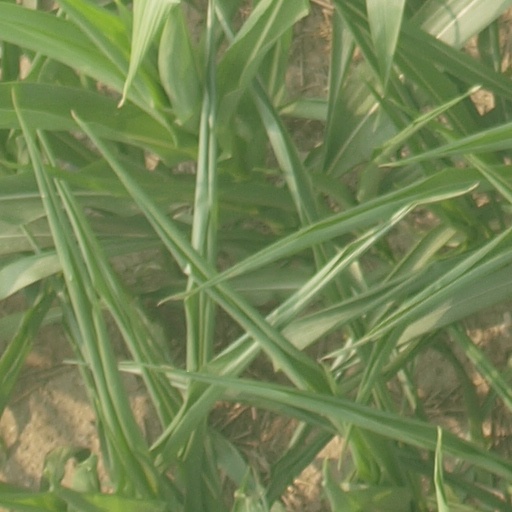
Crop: maize; corn